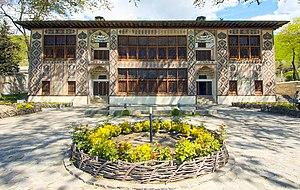
Le palais des khans de Chaki, en Azerbaïdjan était la résidence estivale des khans de Chaki. Il a été construit en 1797 par Muhammad Hasan Khan.